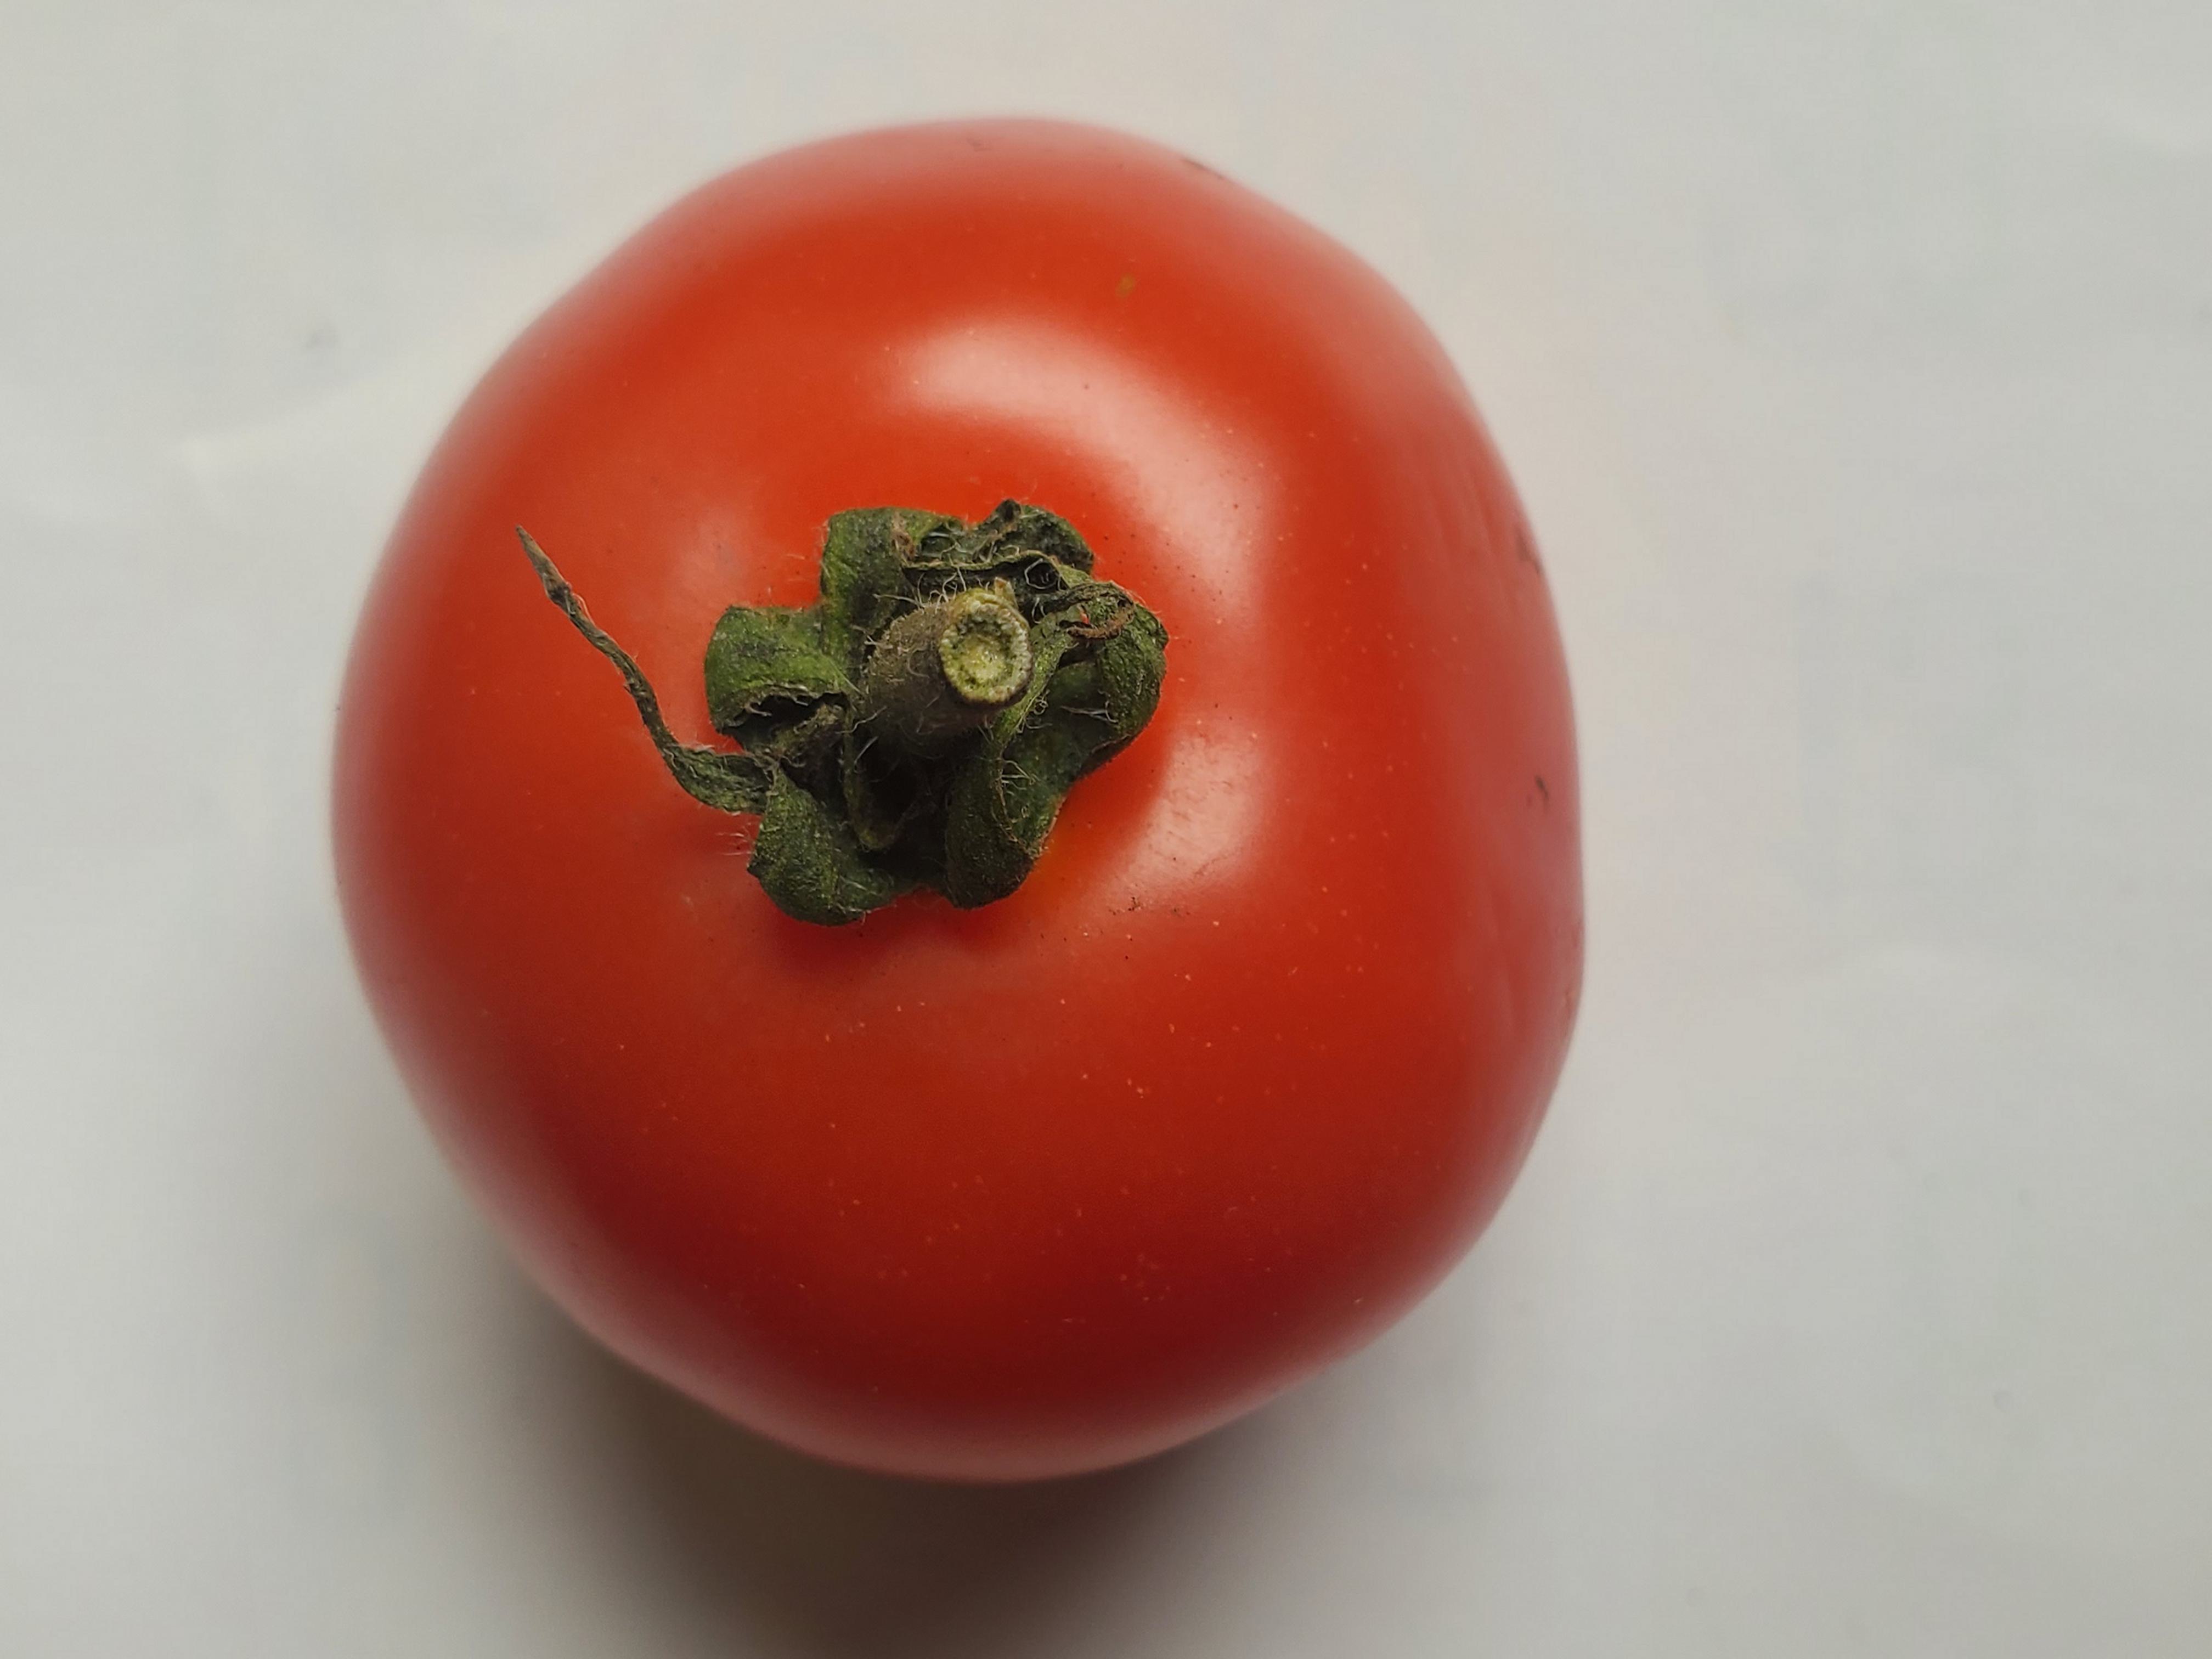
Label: Fresh